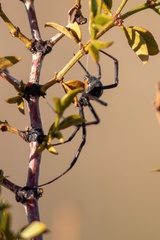
Species: Lactrodectus_hesperus